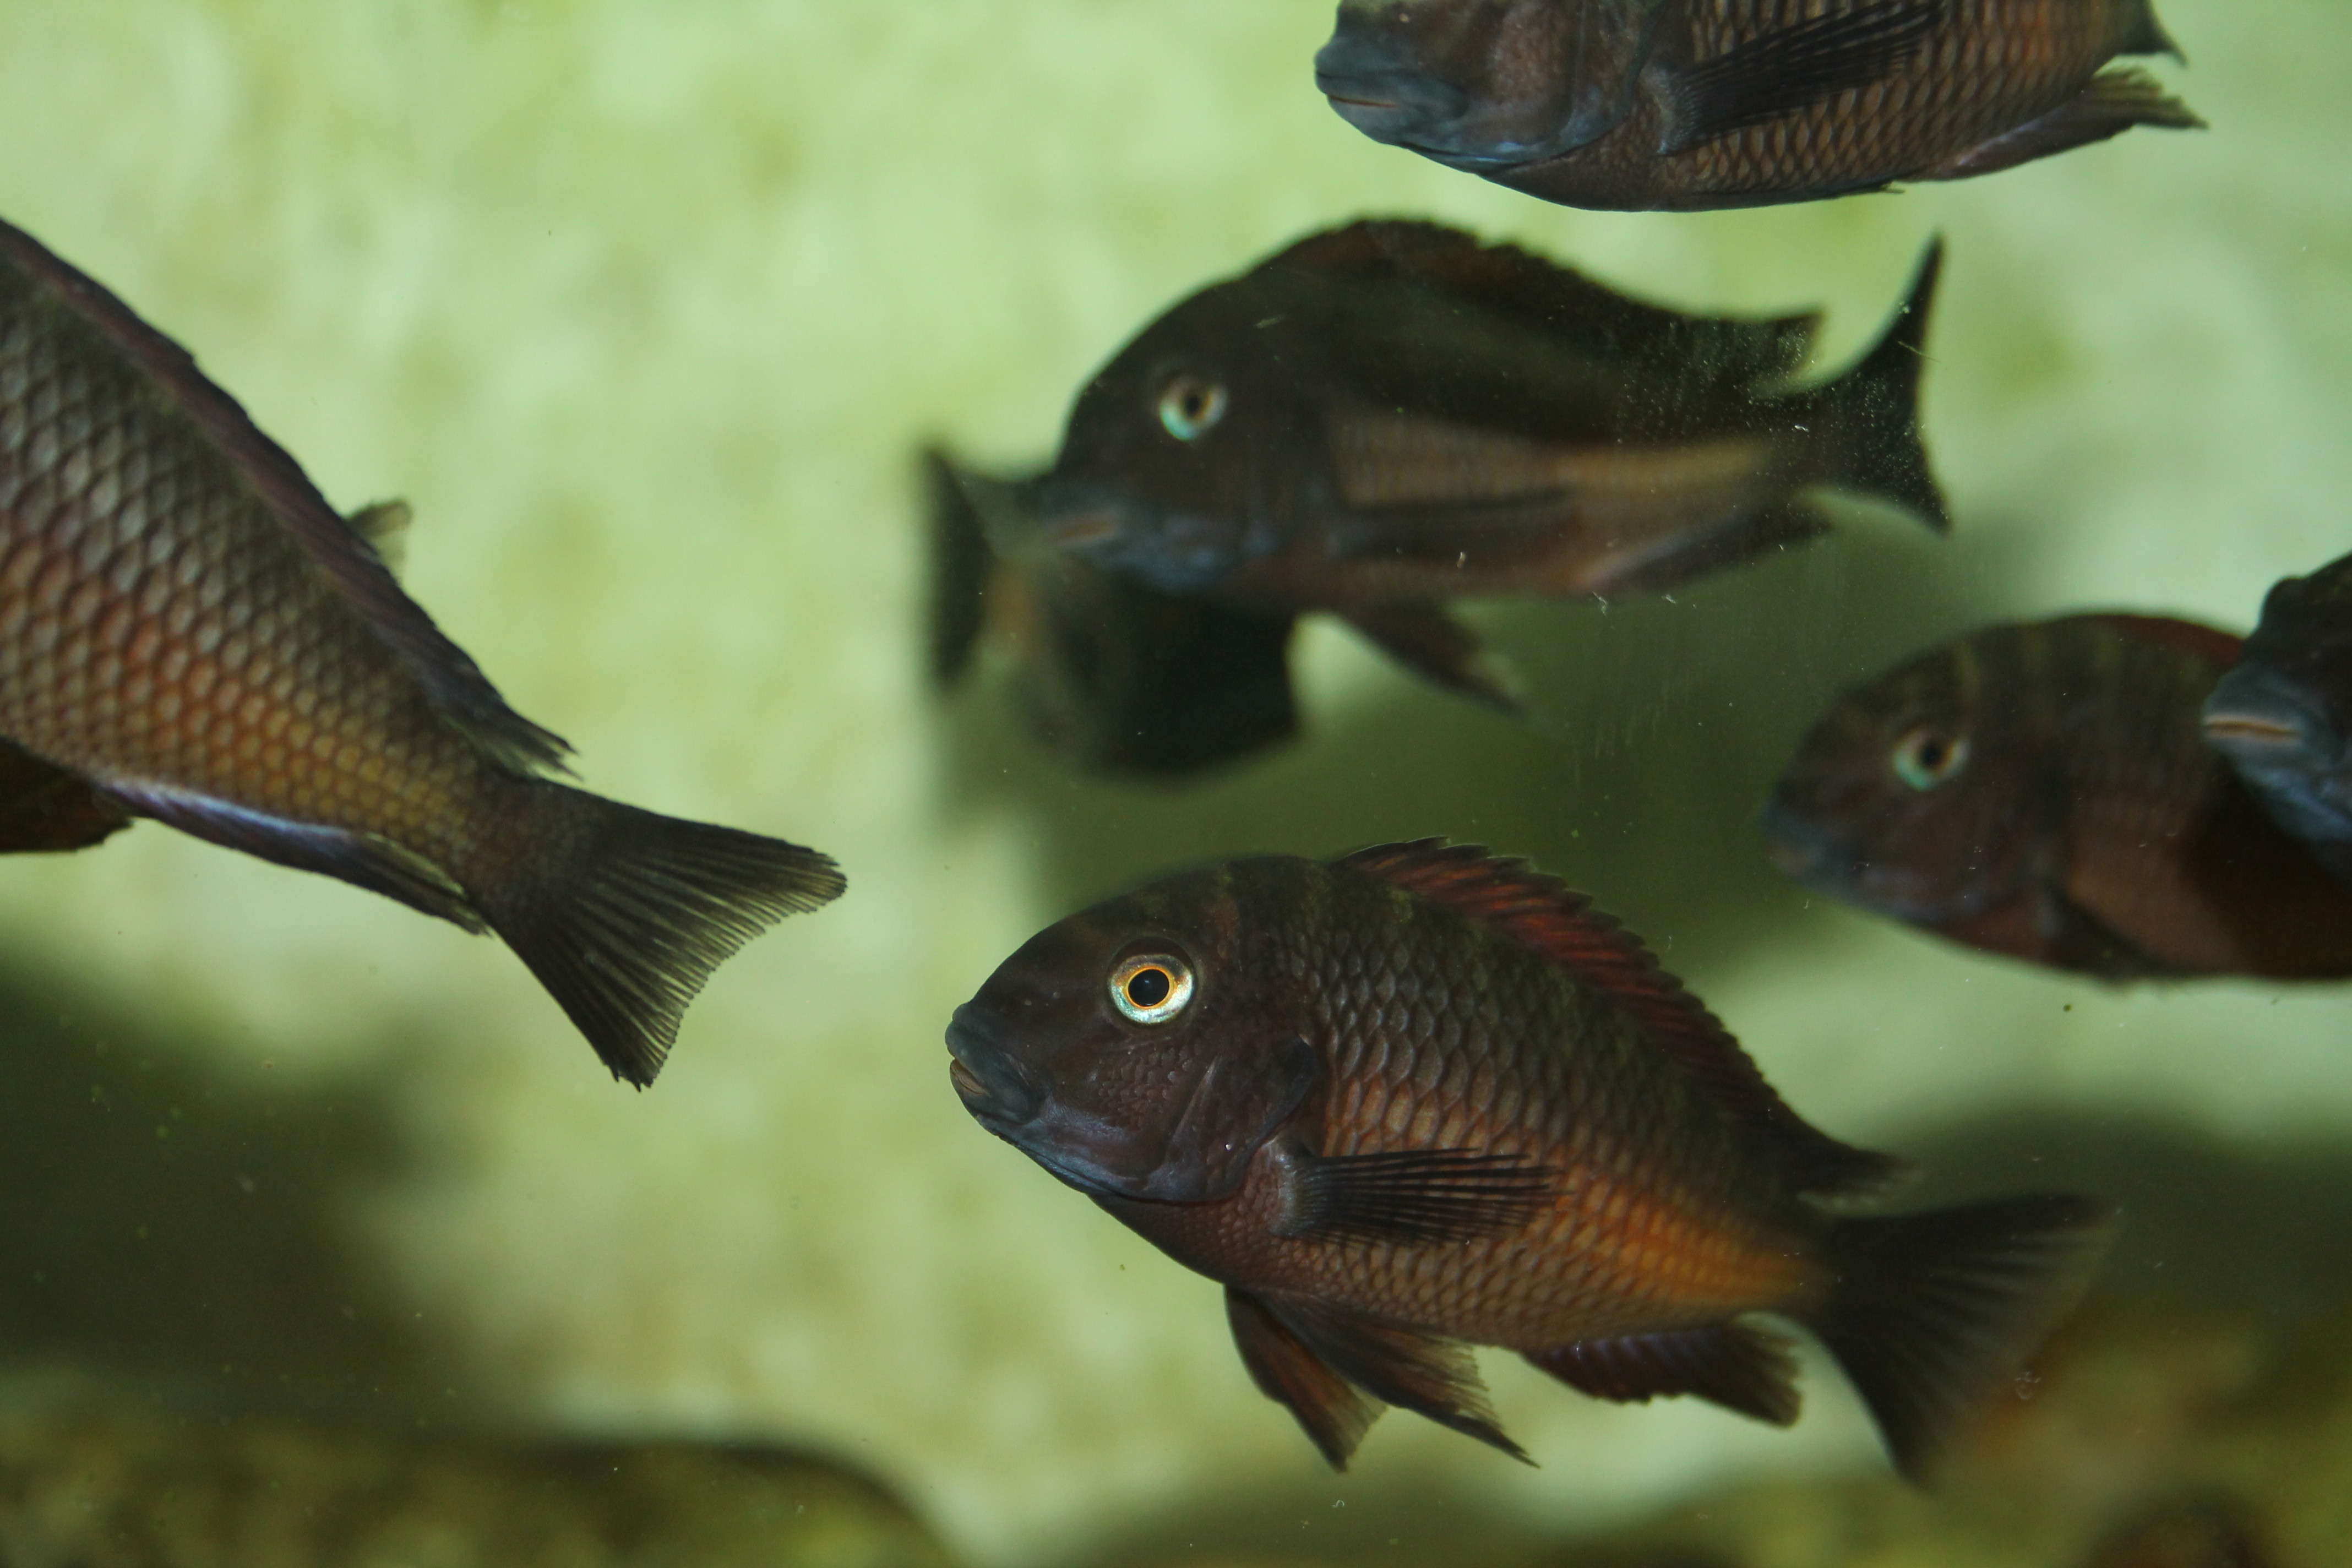
fish, fauna, organism, aquarium, freshwater aquarium, marine biology, tilapia, water